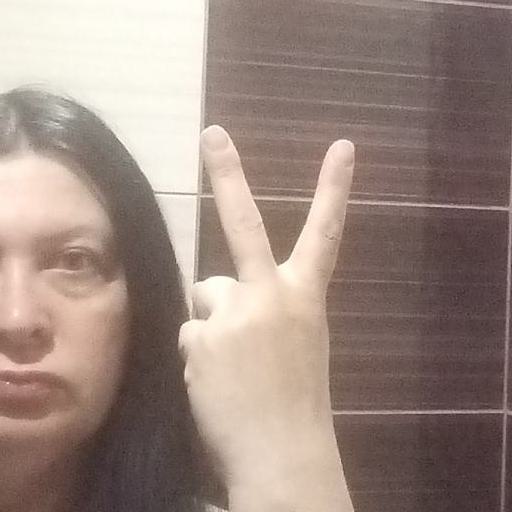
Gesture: peace_inverted